Science fair

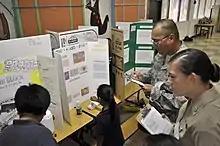
Science fair project display

A science fair or engineering fair is an event hosted by a school that offers students the opportunity to experience the practices of science and engineering for themselves. In the United States, the Next Generation Science Standards makes experiencing the practices of science and engineering one of the three pillars of science education. Students perform some sort of research and then present their experiment in a poster session or other display format.